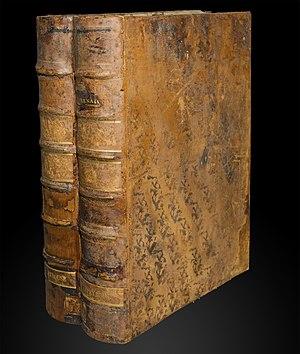
Tomes de l’herbier de Philippe Picot de Lapeyrouse Muséum de Toulouse
Philippe-Isidore Picot de Lapeyrouse est un naturaliste français, né le 20 octobre 1744 à Toulouse et mort le 18 octobre 1818 au château de Lapeyrouse.